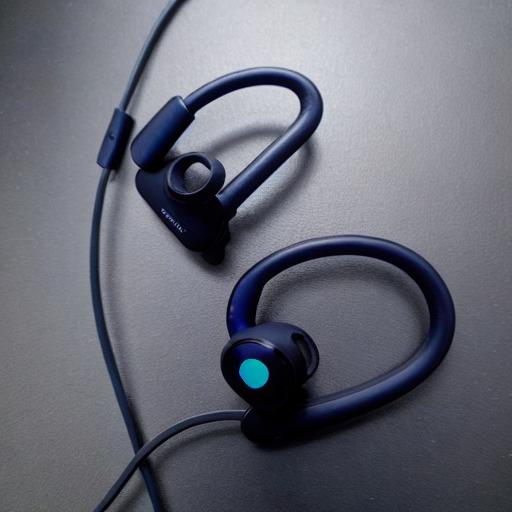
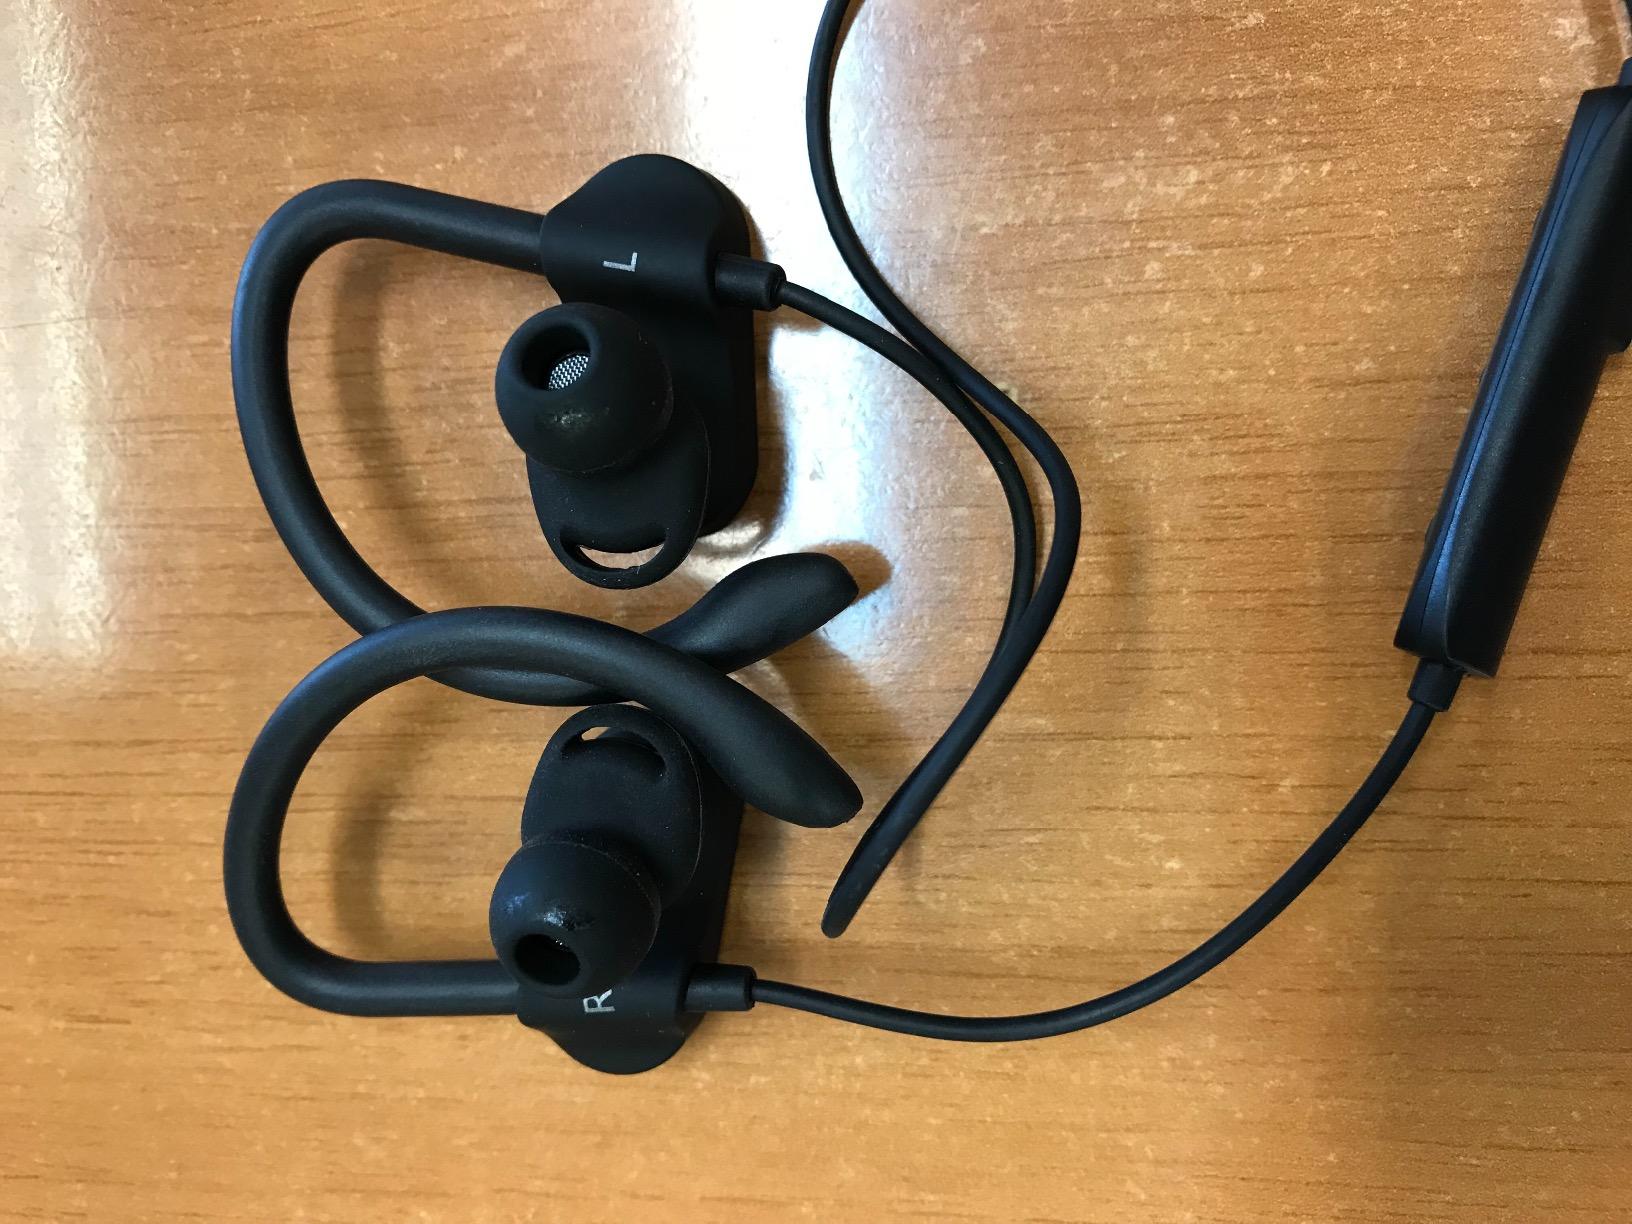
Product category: headphones
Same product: no